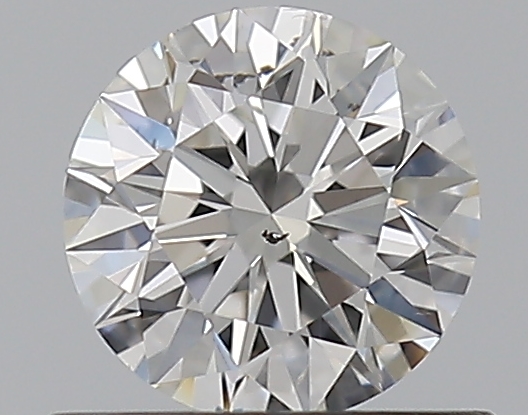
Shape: round
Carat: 0.51
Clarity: SI1
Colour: G
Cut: EX
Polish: EX
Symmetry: EX
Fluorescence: F
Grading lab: GIA
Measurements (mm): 5.1 x 5.12 x 3.18